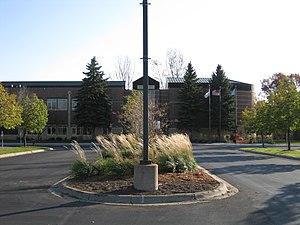
Woodbury est une ville de l'État du Minnesota, située dans le comté de Washington. La ville est située à l'est de Saint Paul. Sa population s’élevait à 61 961 habitants lors du recensement de 2010, estimée à 68 820 habitants en 2016.